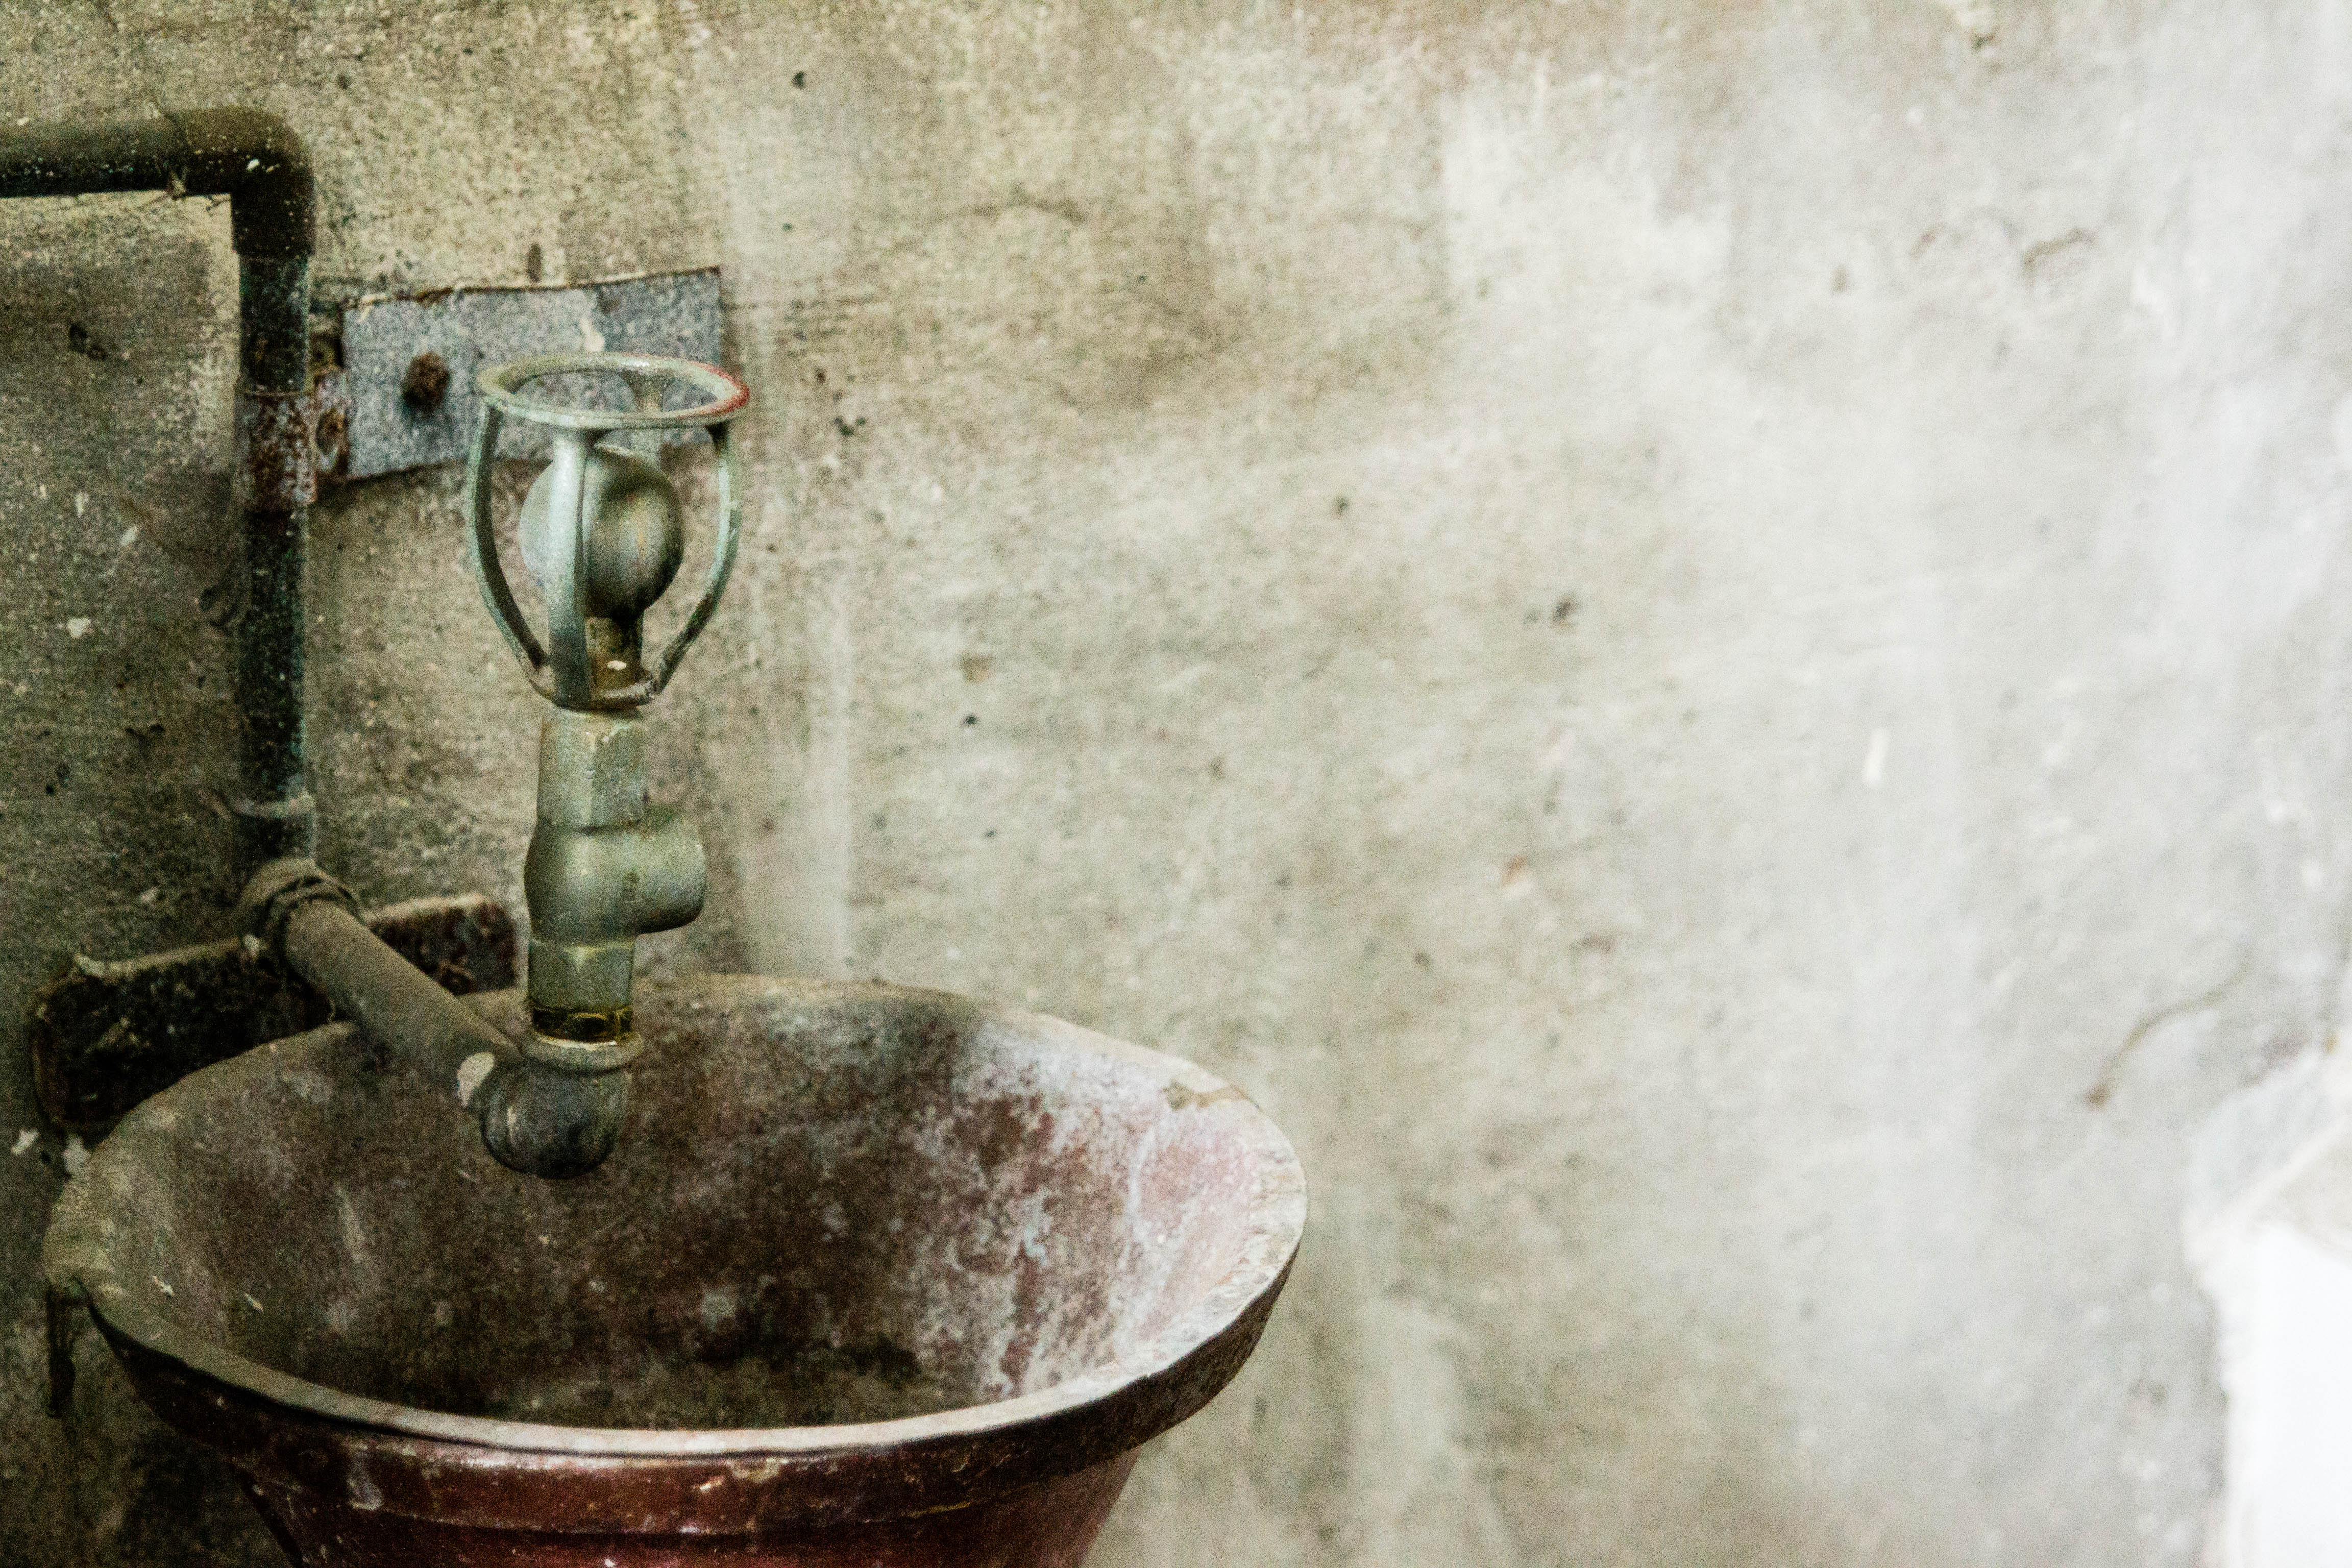
sculpture, fountain, water feature, man made object